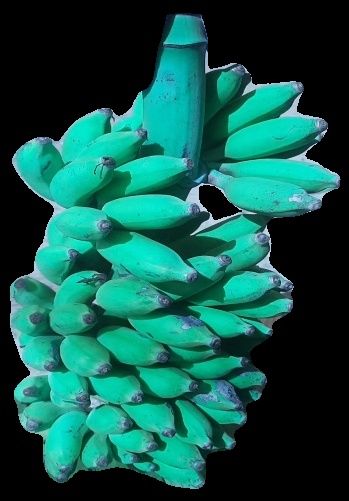
Variety: elakki-bale
Grade: grade3